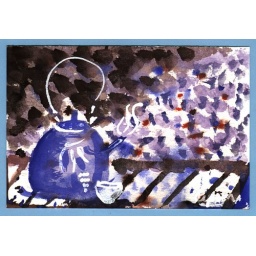
Tea scene w/ one cup in white